Marlen Haushofer

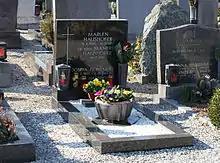
Haushofer's grave in Steyr City Cemetery

In 1970, she died of bone cancer at a clinic in Vienna. Her writing has influenced authors like Nobel Prize winner Elfriede Jelinek, who dedicated one of her "Princess Plays" to Haushofer. She was cremated at Feuerhalle Simmering, after which her ashes were buried in Steyr City Cemetery.